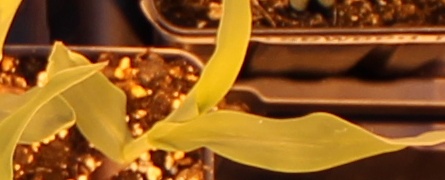
Label: Corn